Sydney Derby (AFL)

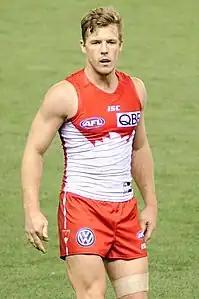
Former Sydney Swans captain Luke Parker holds the record for most Brett Kirk medals (5).

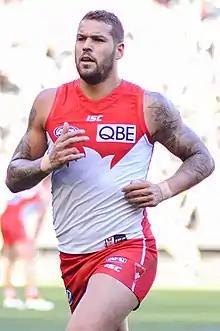
Lance Franklin has kicked the most goals for Sydney in Sydney Derby history (50).

The Brett Kirk Medal is awarded to the player deemed to be the best player on the ground after the match. It is named after Sydney Swans AFL premiership player Brett Kirk, who was born and raised in country New South Wales and played junior football for North Albury.